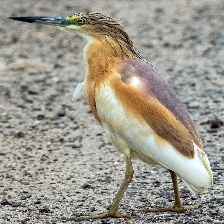
Species: SQUACCO HERON
Scientific name: ARDEOLA RALLOIDES
ImageNet parent category: little_blue_heron